Hanzell Vineyards

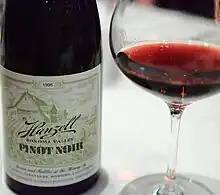
Hanzell Sonoma Valley Pinot noir.

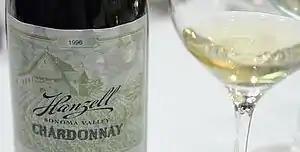
Hanzell Chardonnay from Sonoma Valley.

The original vines planted at Hanzell are purported to be the oldest continually producing Chardonnay and Pinot Noir vines in the Western Hemisphere. The original Chardonnay vines planted at Hanzell are Wente Clone and arrived at Hanzell by way of the McCreas' Stony Hill vineyard in St. Helena, which obtained its cuttings from the Wente Livermore Vineyard in 1948. The original Pinot noir vines planted at Hanzell were derived from Martin Ray estate cuttings (now commonly referred to as the Mount Eden clone). The original Pinot noir vines at Mount Eden Vineyards were pulled out in 1997, and the original block of Pinot noir at Chalone planted in 1946 was replaced in 2003. As of 2010, the 1953 blocks (C53 and N53) at Hanzell continue to produce, and the grapes are typically blended with grapes from the vines planted in subsequent years. From time to time, Hanzell bottles wines derived solely from these original blocks and dubs them "Ambassador's 1953 Vineyard" wines.